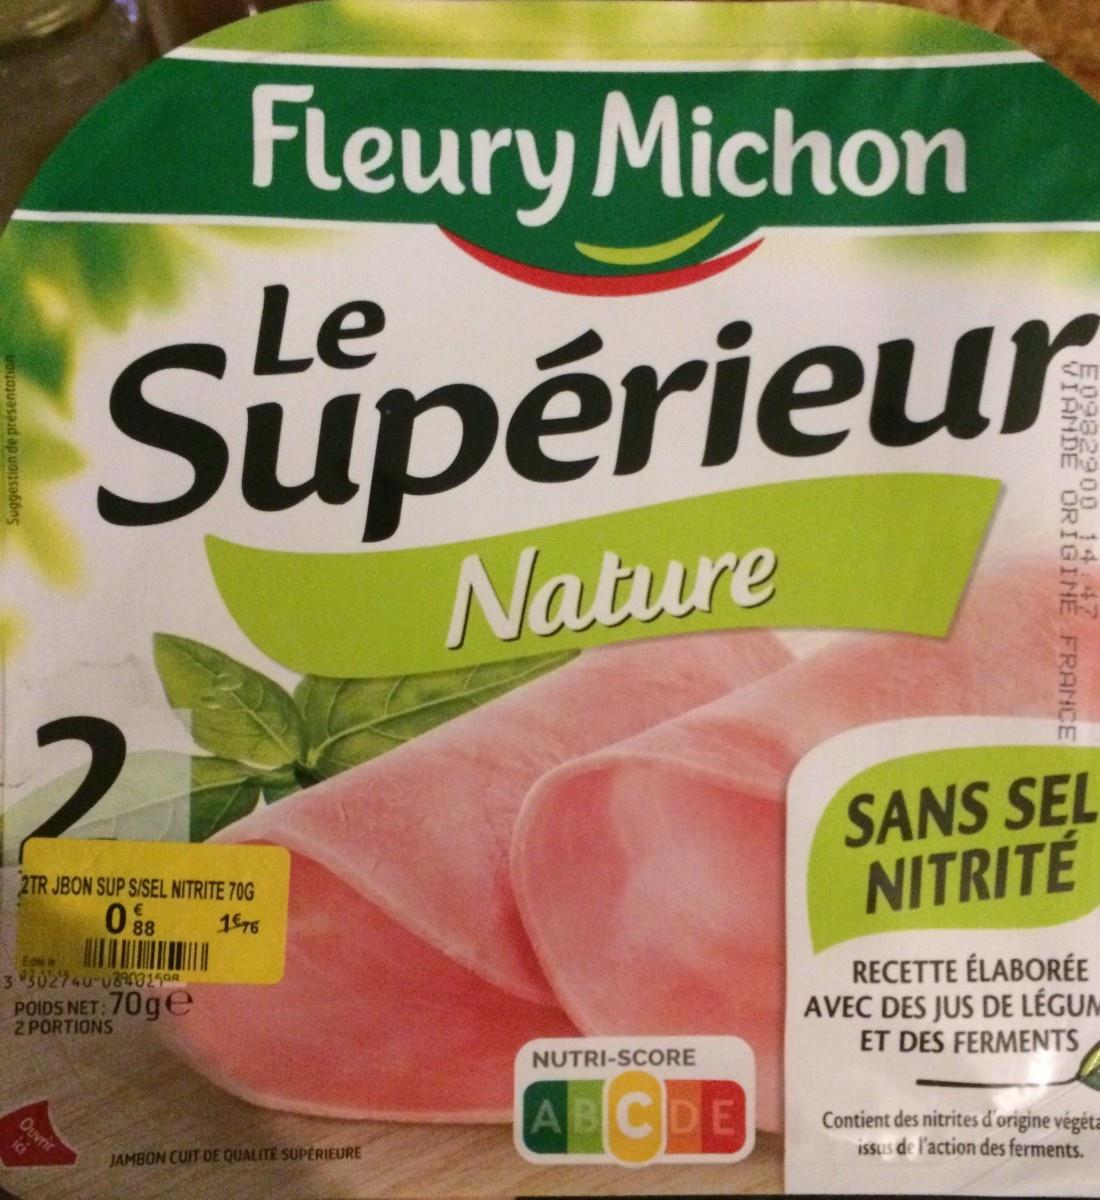
Nutri-Score label: nutriscore-c